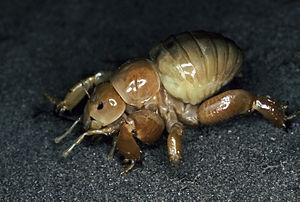
Cooloola est un genre d'orthoptères, le seul de la famille des Cooloolidae.